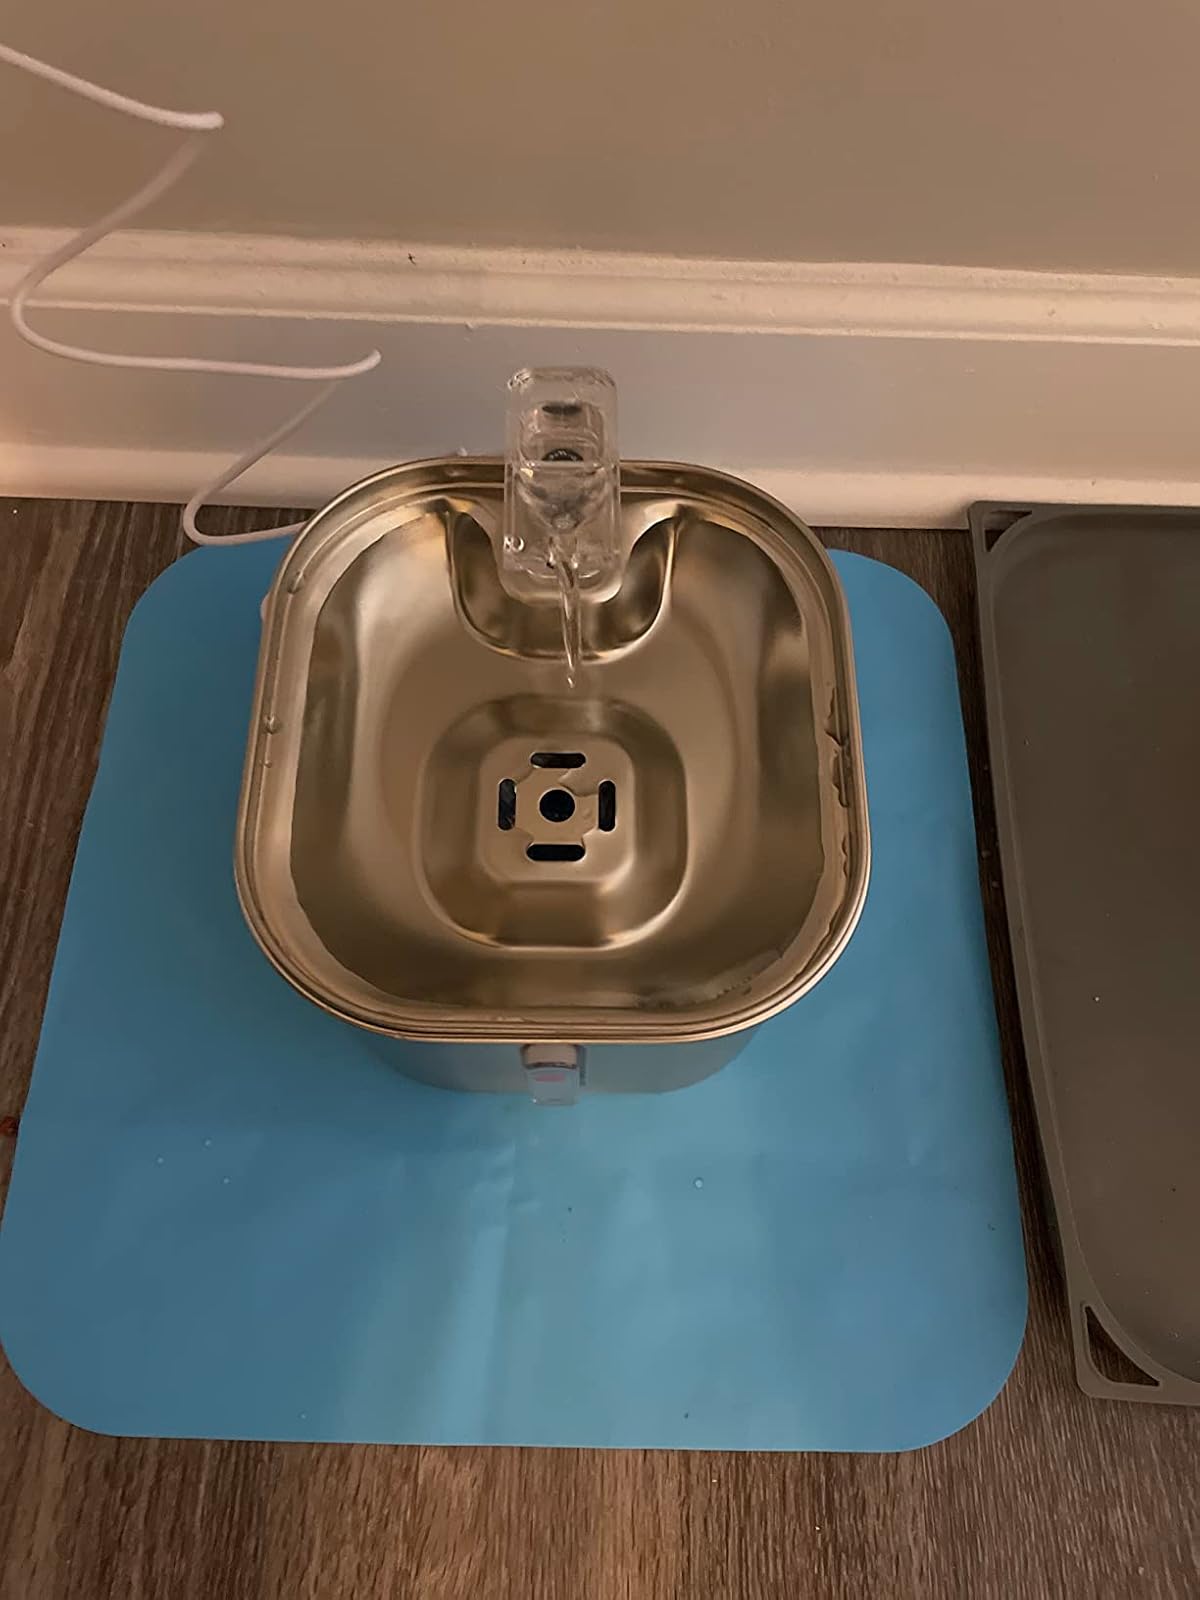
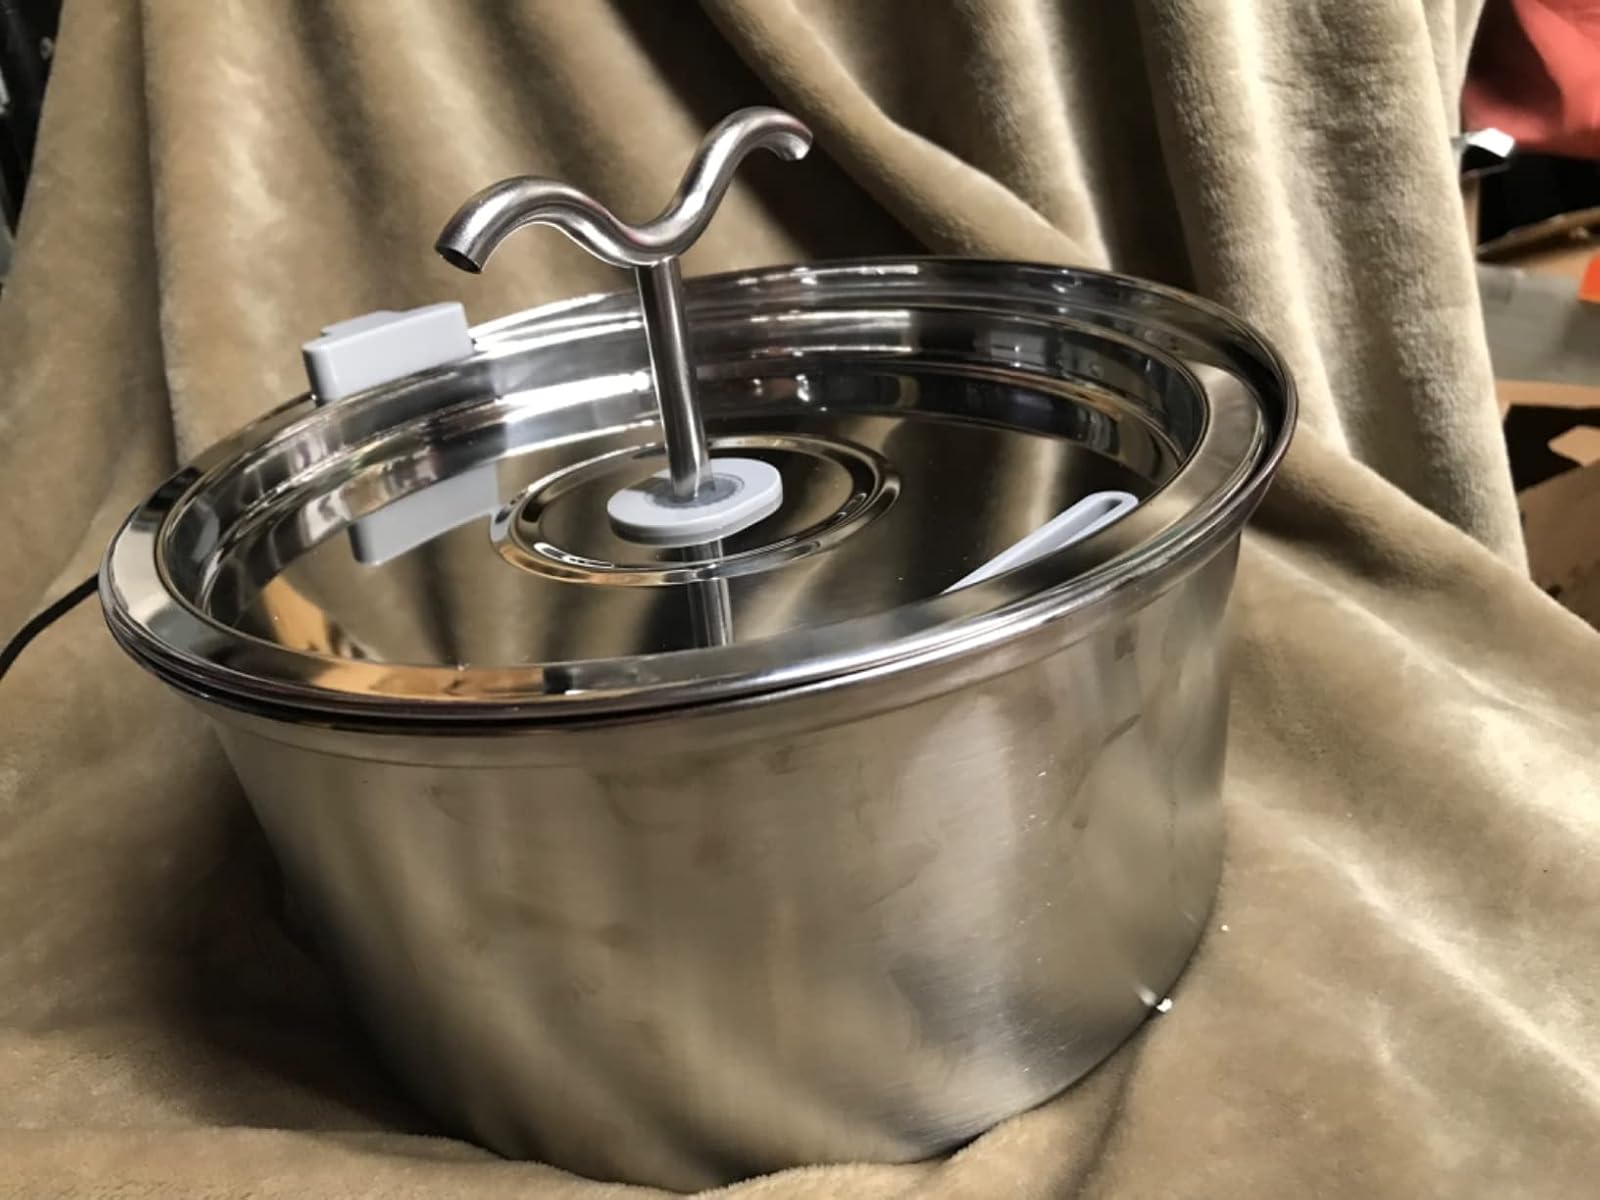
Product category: items_bowl
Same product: no